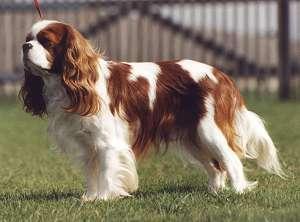
Blenheim_spaniel